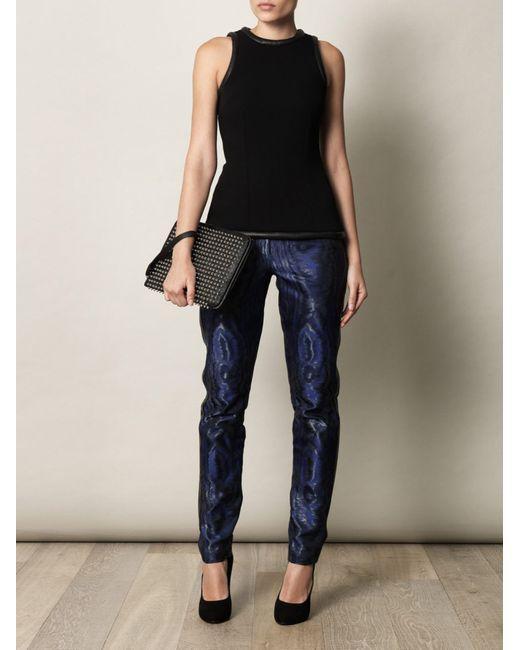
Ärmelloses schwarzes Top mit Rundhalsausschnitt für Damen